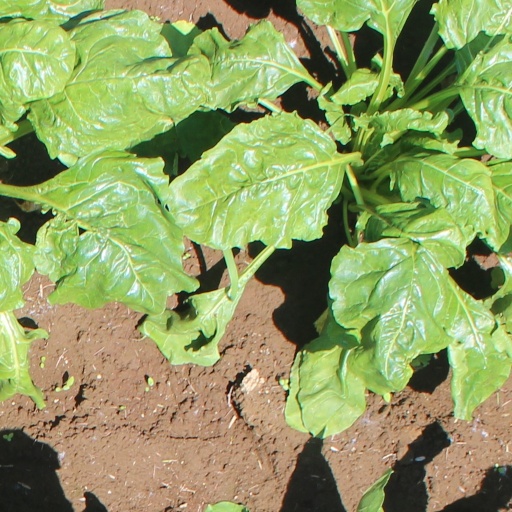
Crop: sugar beet